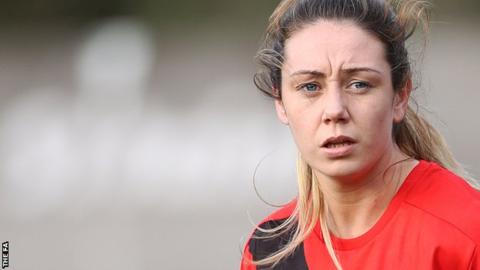
Gender: women